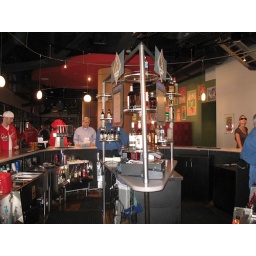
The bar behind our seats in the Club Level of Busch Stadium.